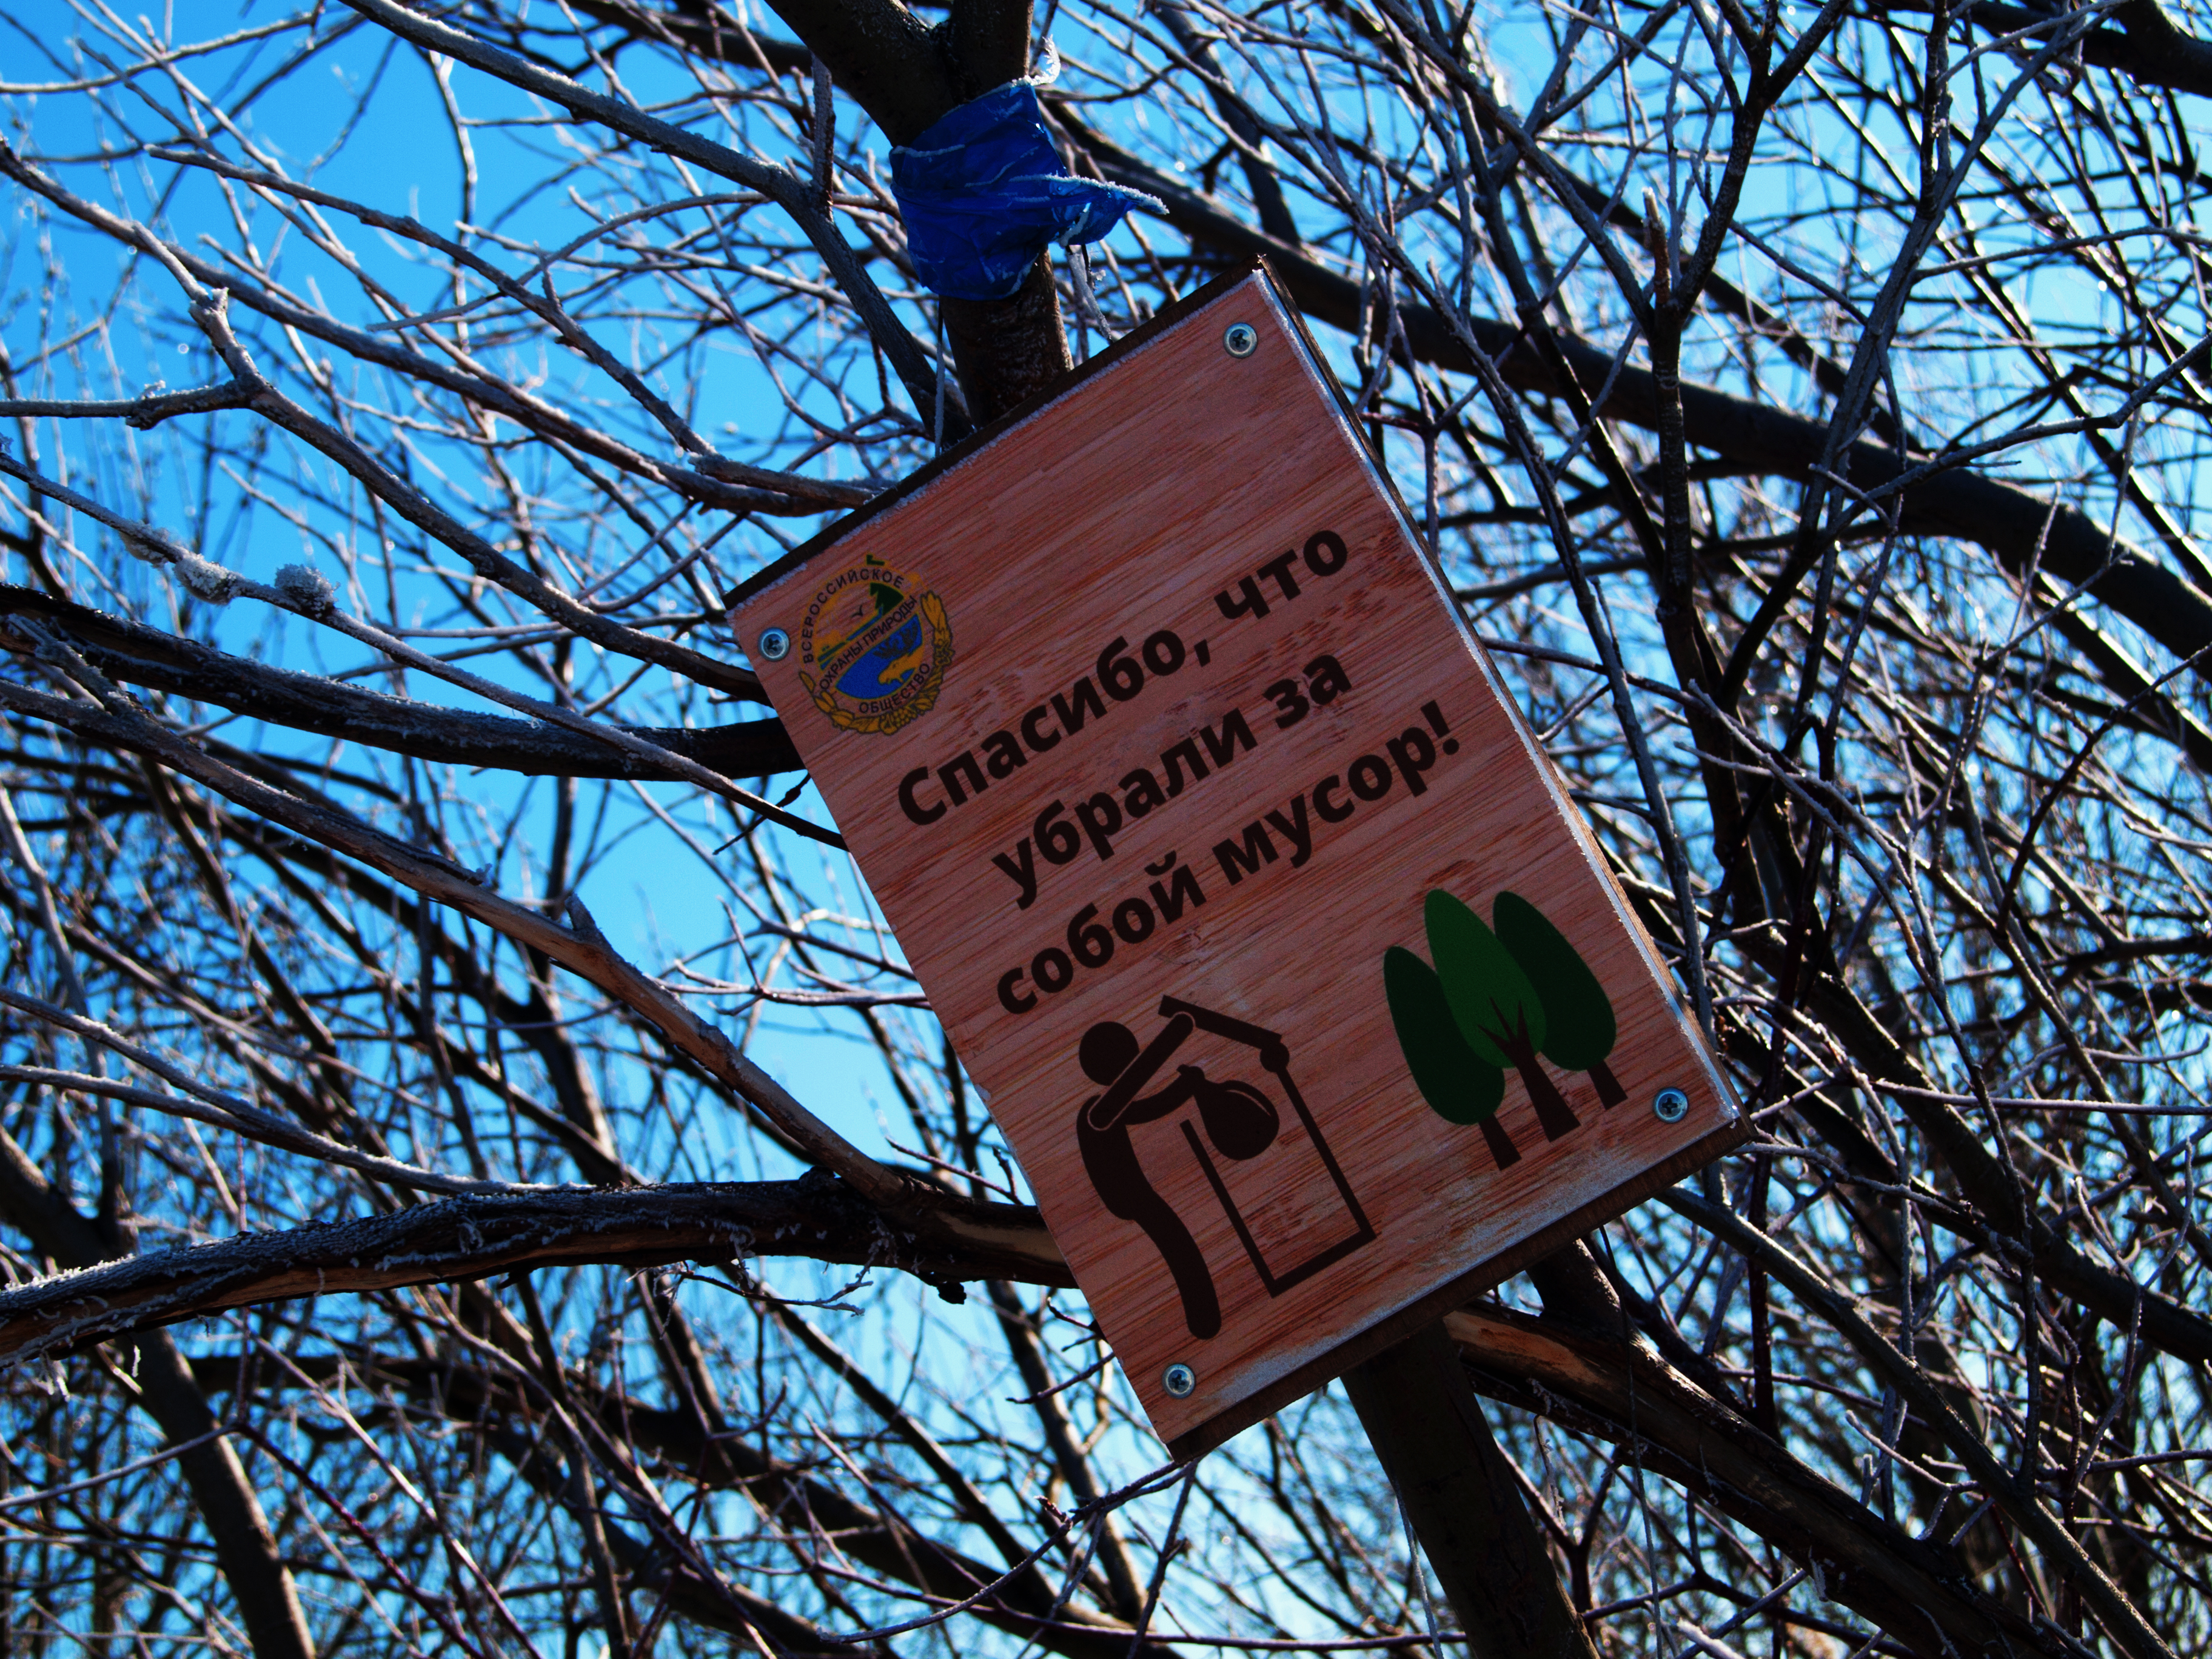
images, sky, branch, twig, tree, trunk, electricity, font, pole, street sign, public utility, signage, electric blue, sign, electrical supply, overhead power line, road, metal, traffic sign, Optical fiber cable, winter, wildlife, motor vehicle